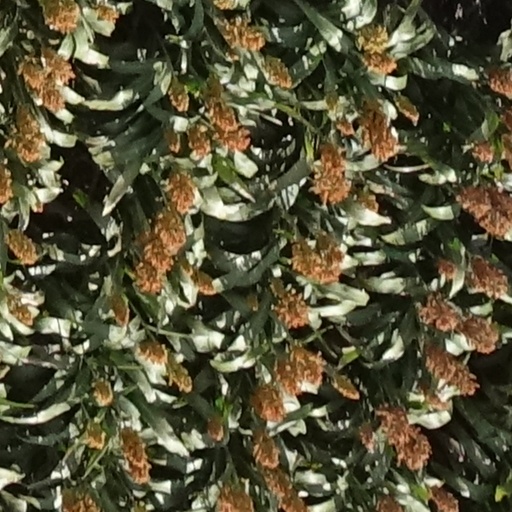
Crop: sorghum